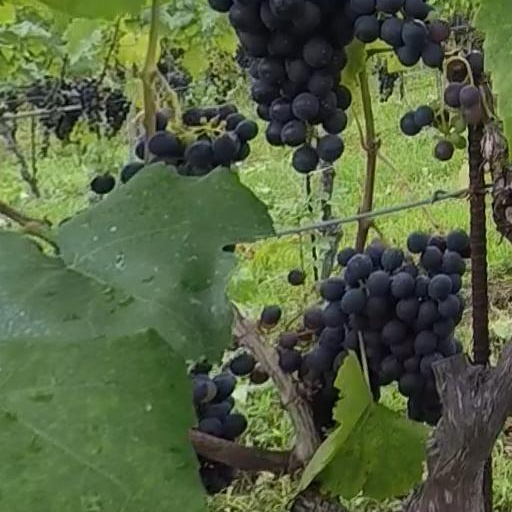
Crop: grape